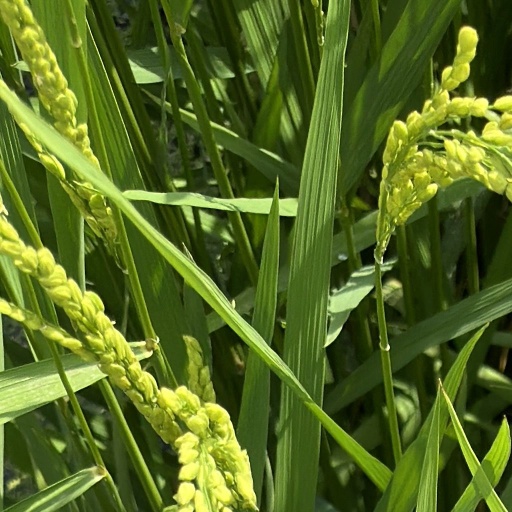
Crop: rice